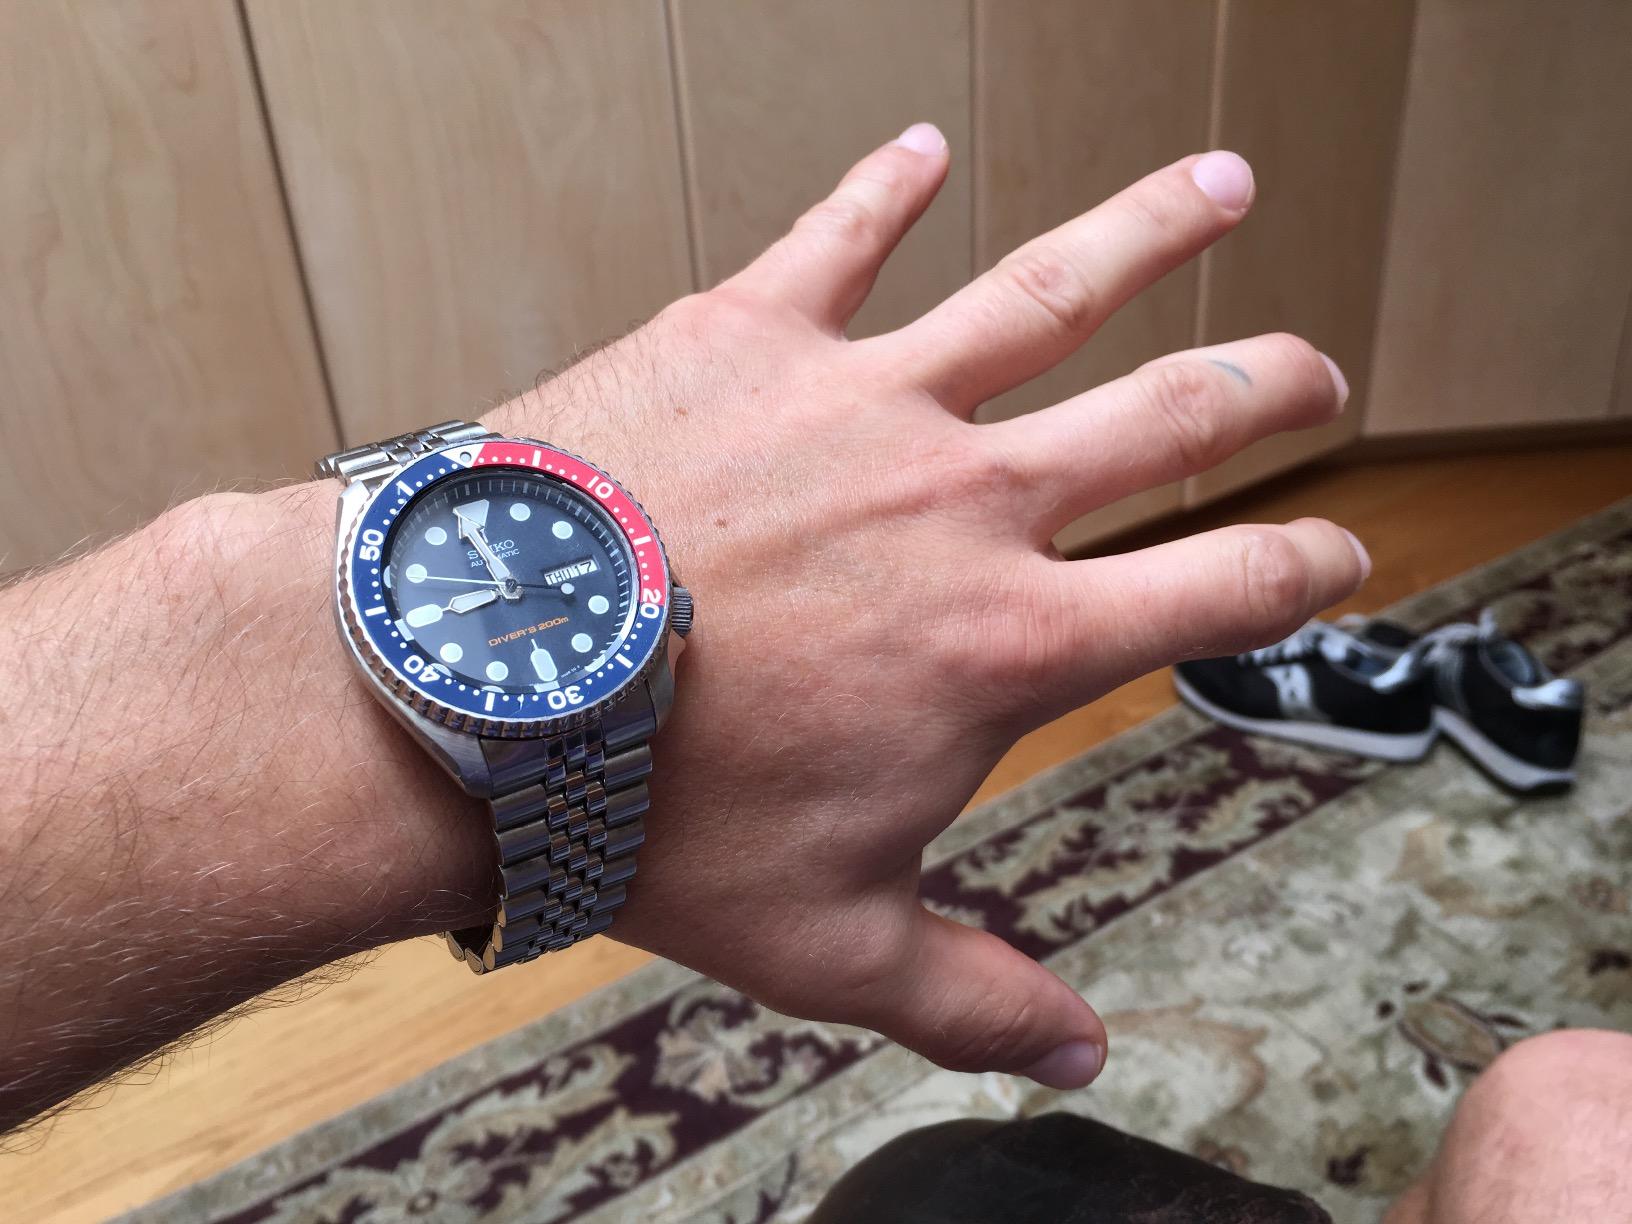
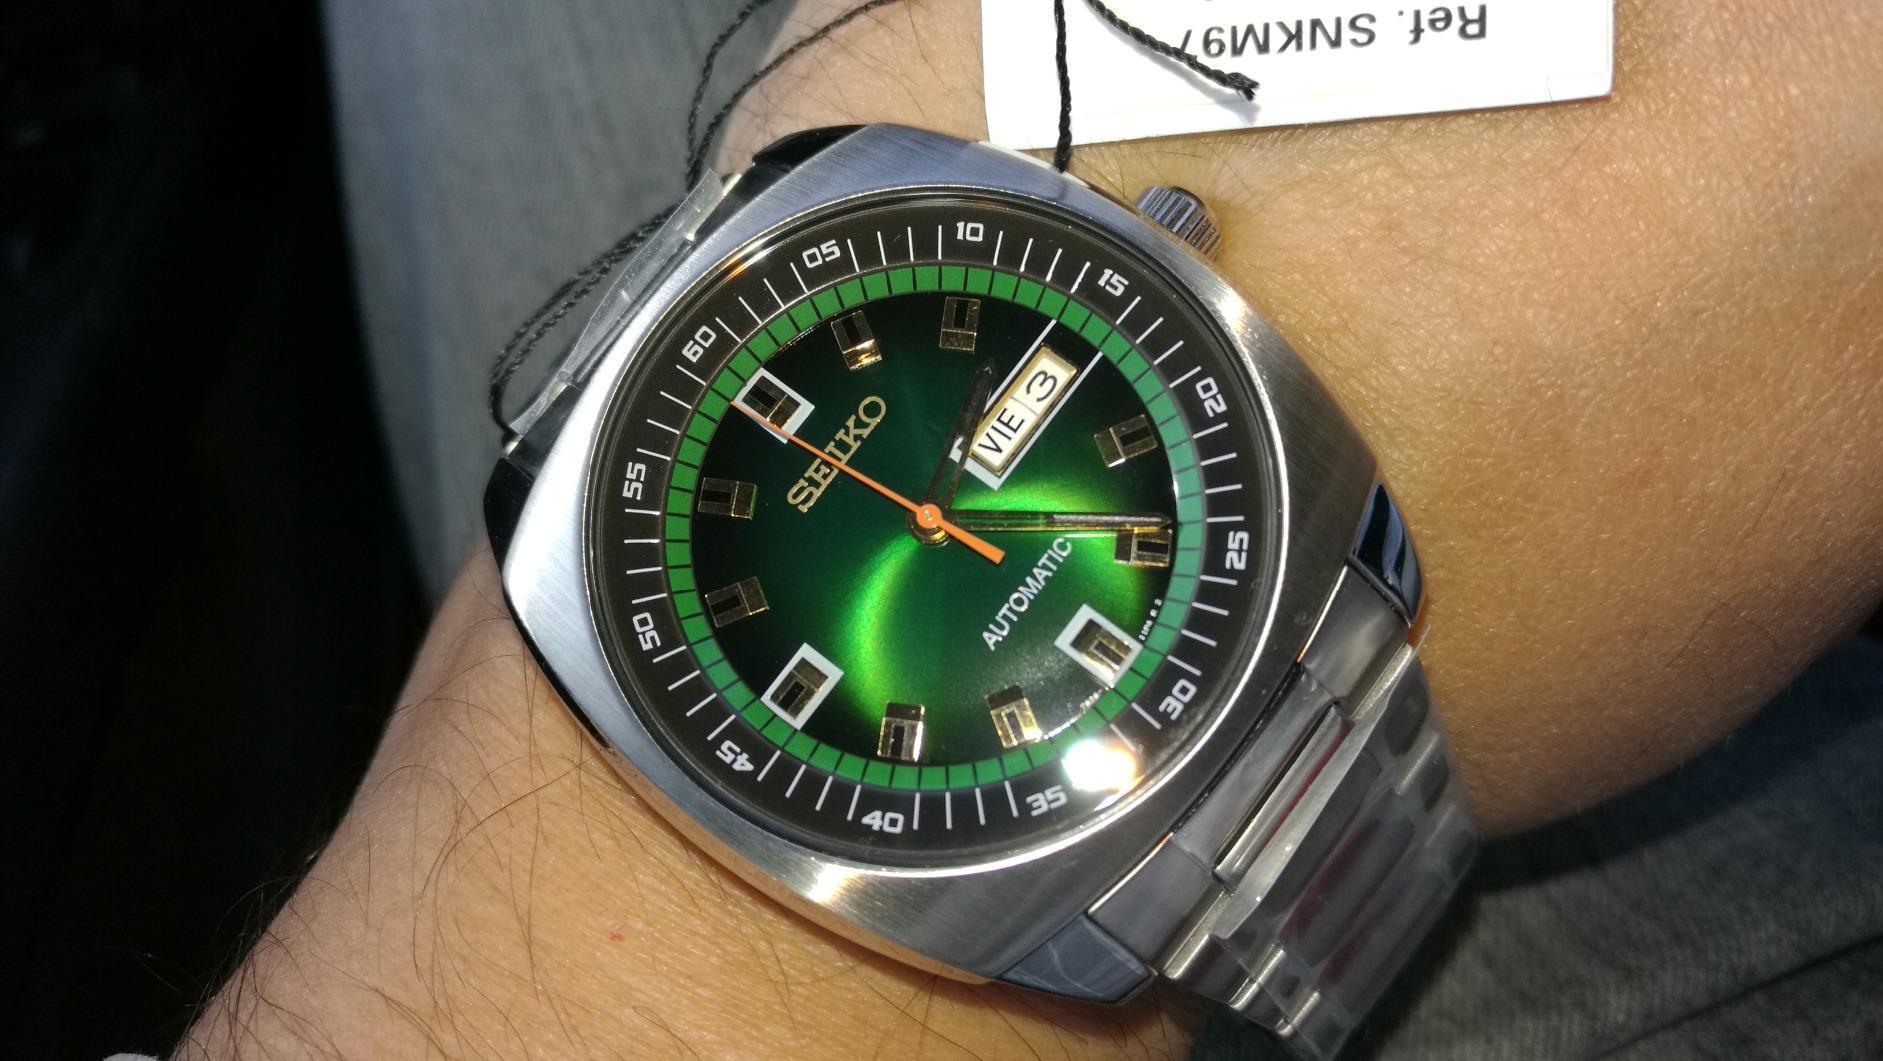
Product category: accessories_watch
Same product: no